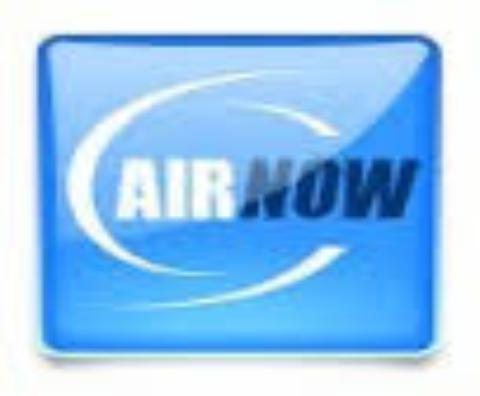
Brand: AirNow
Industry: Others